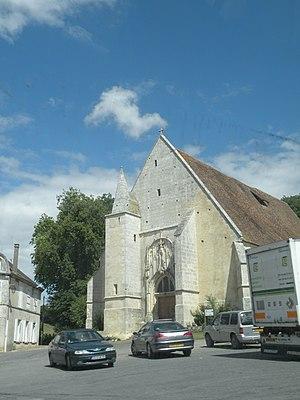
Façade de l’église de Dampierre-sous-Bouhy
Dampierre-sous-Bouhy est une commune française située dans le département de la Nièvre, en région Bourgogne-Franche-Comté.